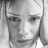
Emotion: sad